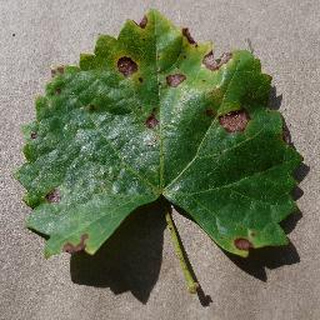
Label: grape_black_rot